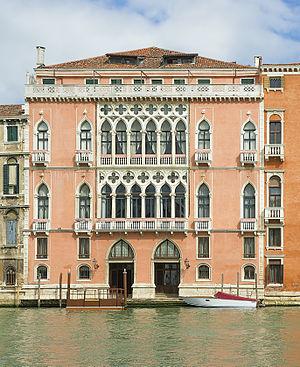
Cet article recense les principaux palais de Venise.
Les Pisani est une famille patricienne de Venise, qui comme son nom l'indique, est originaire de Pise. Elle se retira à Venise dès le début du Xᵉ siècle. La famille donna divers ambassadeurs, procurateur de Saint-Marc et :
Le palais Mizani Moretta est un palais de Venise situé dans le quartier San Polo, juste au bord du Grand Canal. Il se trouve entre le palais Barbarigo della Terrazza et le palais Tiepolo. C'est un exemple du gothique vénitien fleuri.